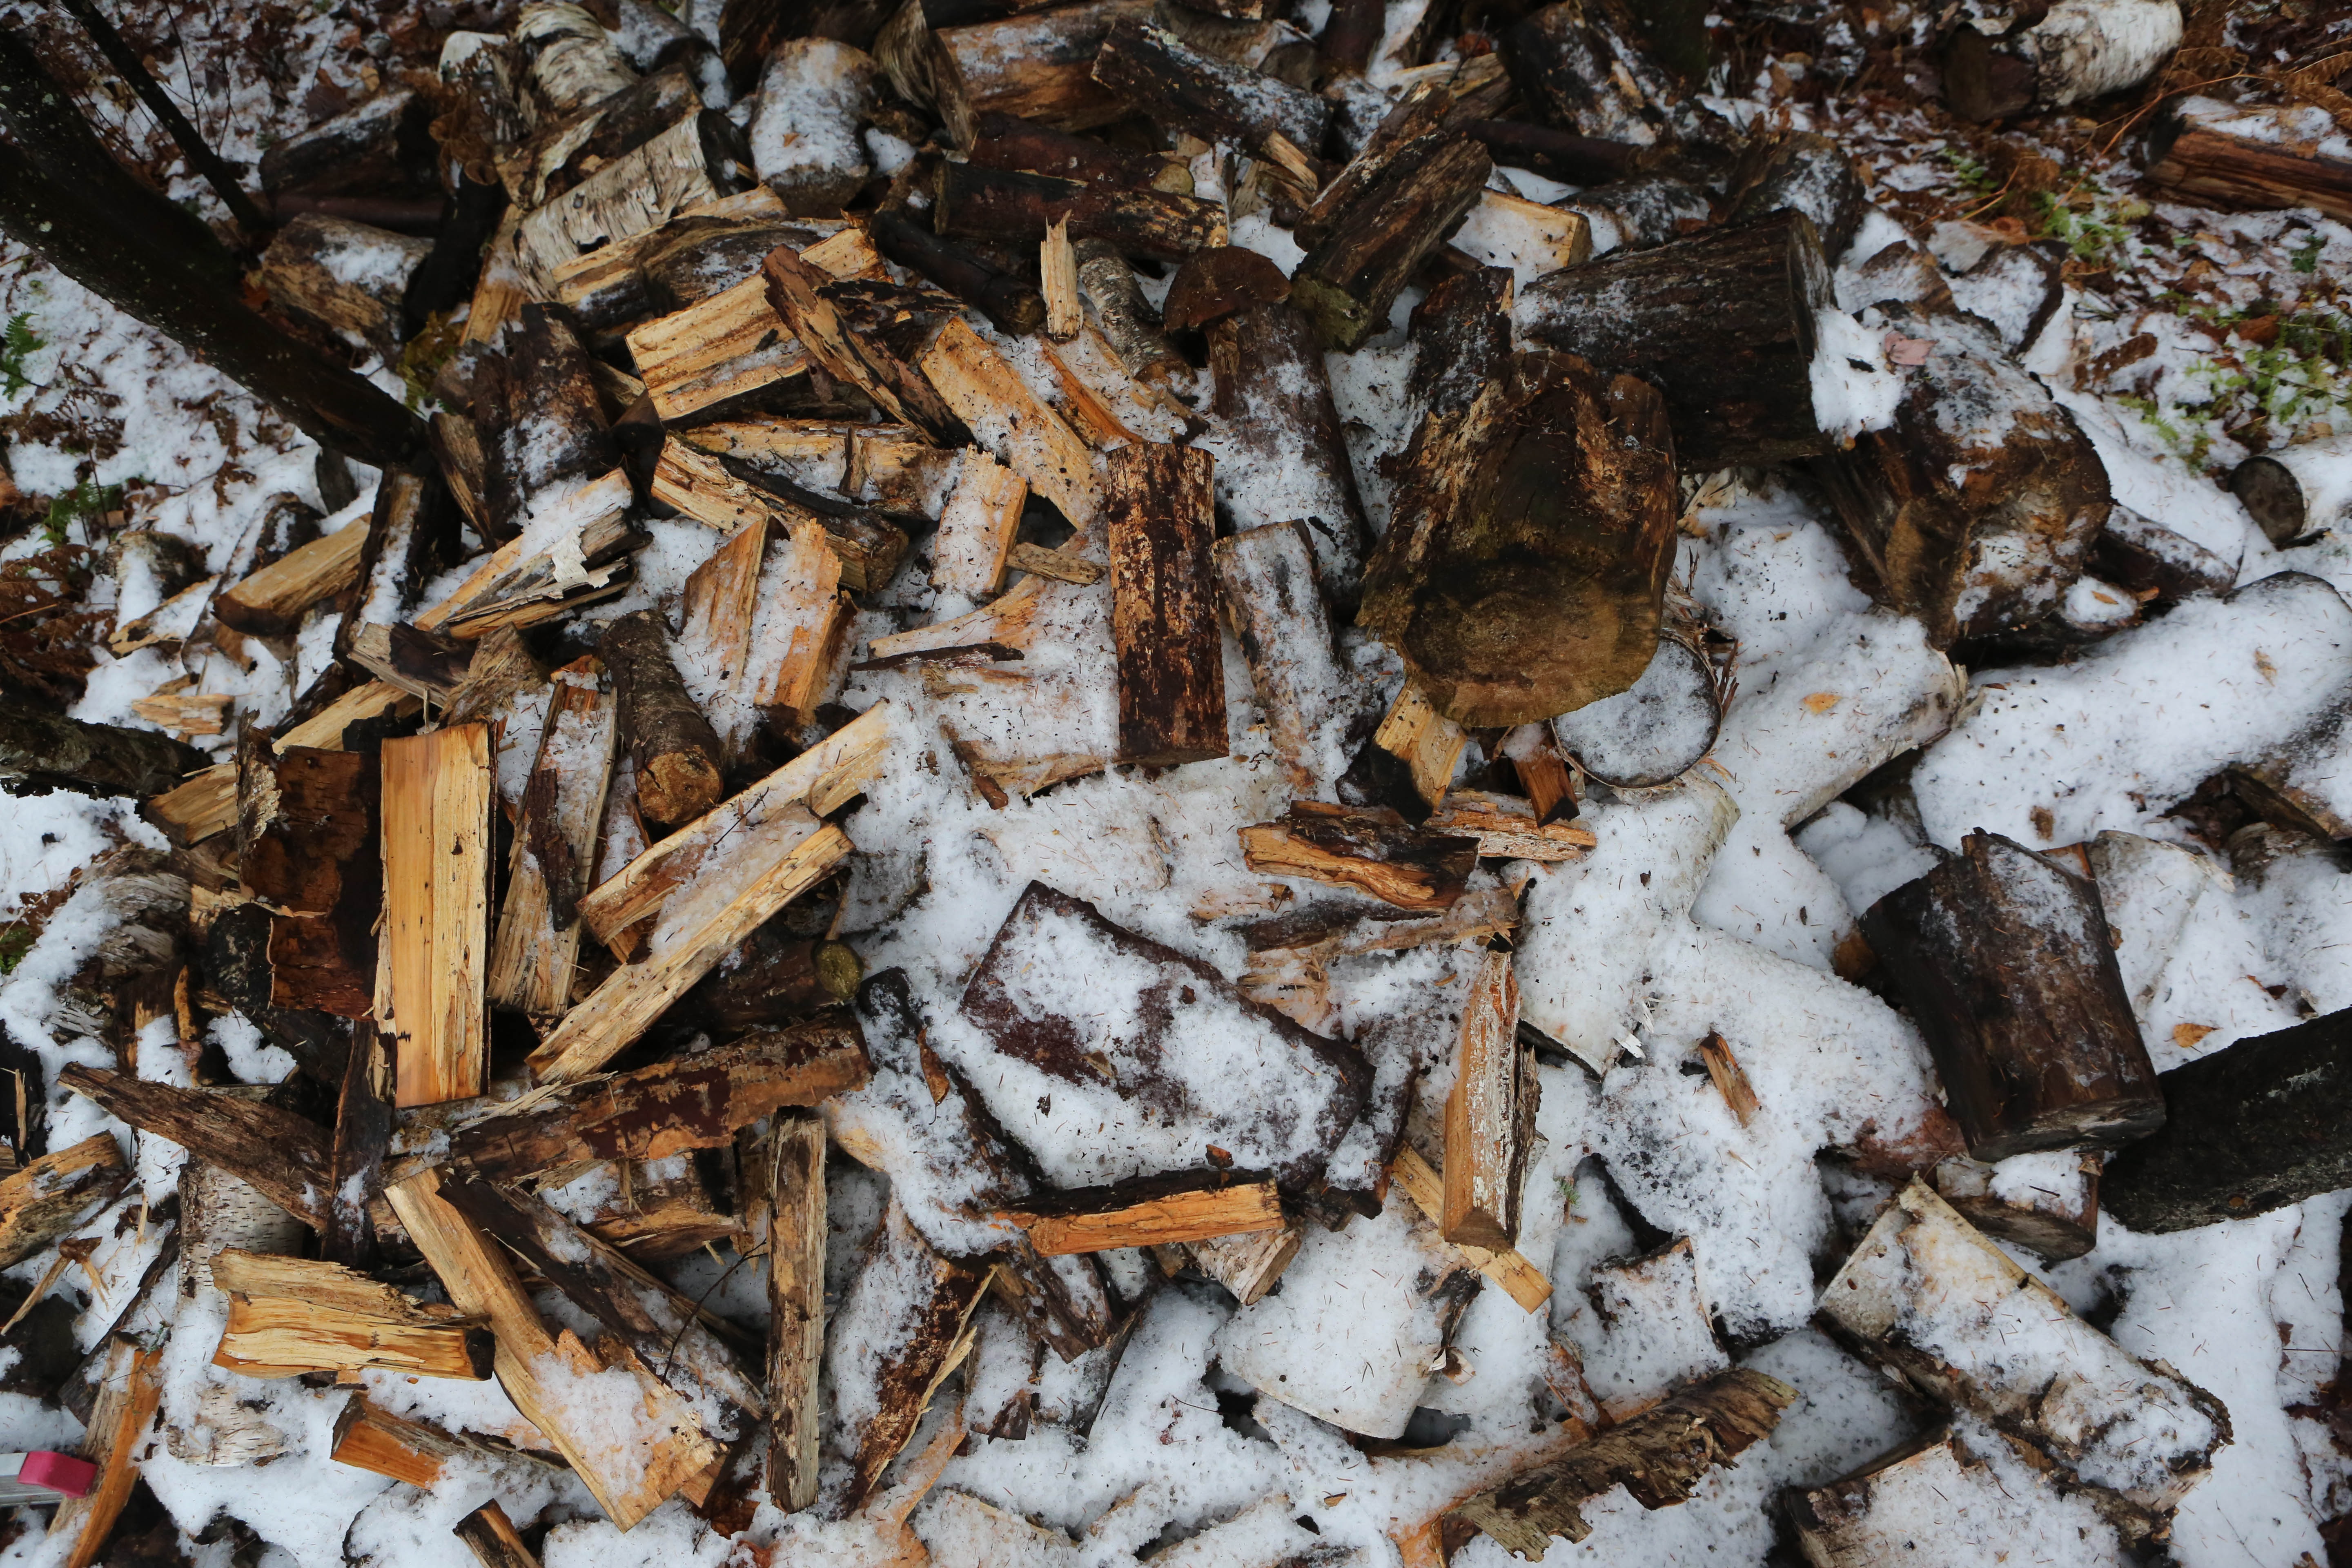
tree, branch, snow, cold, winter, plant, wood, leaf, frost, trunk, autumn, soil, lumber, season, logs, woody plant